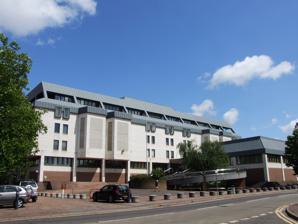
Building: Maidstone Law Courts
Country: United Kingdom
Year built: 1983
Judicial building in Maistone, England Maidstone Law Courts Maidstone Law Courts Location Barker Road, Maidstone Coordinates 51°16′16″N 0°31′07″E / 51.2710°N 0.5187°E / 51.2710; 0.5187 Built 1983 Architect Austin-Smith:Lord Architectural style(s) Modernist style Shown in Kent The Maidstone Law Courts is a Crown Court venue, which deals with criminal cases, as well as a County Court venue, which deals with civil cases, in Barker Road, Maidstone , England. History Until the early 1980s, the main venue for criminal court hearings in Maidstone was the County Hall . However, as the number of court cases in the Maidstone area grew, it became necessary to commission a more modern courthouse for criminal matters: the site selected by the Lord Chancellor's Department , on the north east side of Barker Road, had been occupied by a timber yard with a river wharf. The new building was designed by Austin-Smith:Lord in the Modernist style , built in concrete at a cost of £10.2 million, and was completed in 1983. It was officially opened by Queen Elizabeth II on 31 October 1984. The design involved an asymmetric five-storey main frontage of nine bays facing onto Barker Road with a lower entrance block projected forward from the main building. The ground floor was faced with red brick and fenestrated by a continuous row of casement windows . The upper storeys were supported by concrete columns which divided the bays: on these floors, the second, third, seventh and eighth bays featured blind walls which were cantilevered out of the pavement while the other bays were fenestrated by pairs of narrow casement windows. Internally, the building was laid out with ten courtrooms. Notable cases include the trial and conviction of Jeremy Wing and Brian Hogg, in November 2002, for child sex offences, for which they received whole life orders. They also include the trial and conviction of Robert Howard, in October 2003, for the murder of Hannah Williams , the trial and conviction of Antoni Imiela , in March 2004, for seven counts of rape, and the trial and conviction of Peter Connolly, in December 2007, for the murder of Christopher Alaneme . References